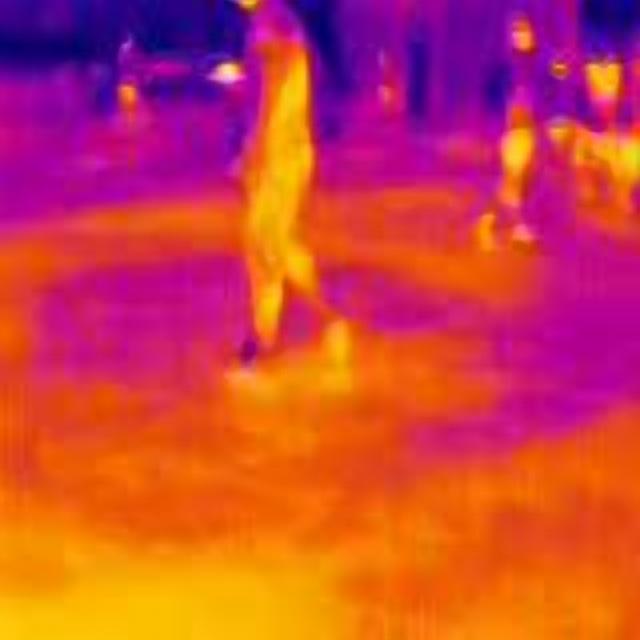
Detected objects:
label: person
label: person
label: person
label: person